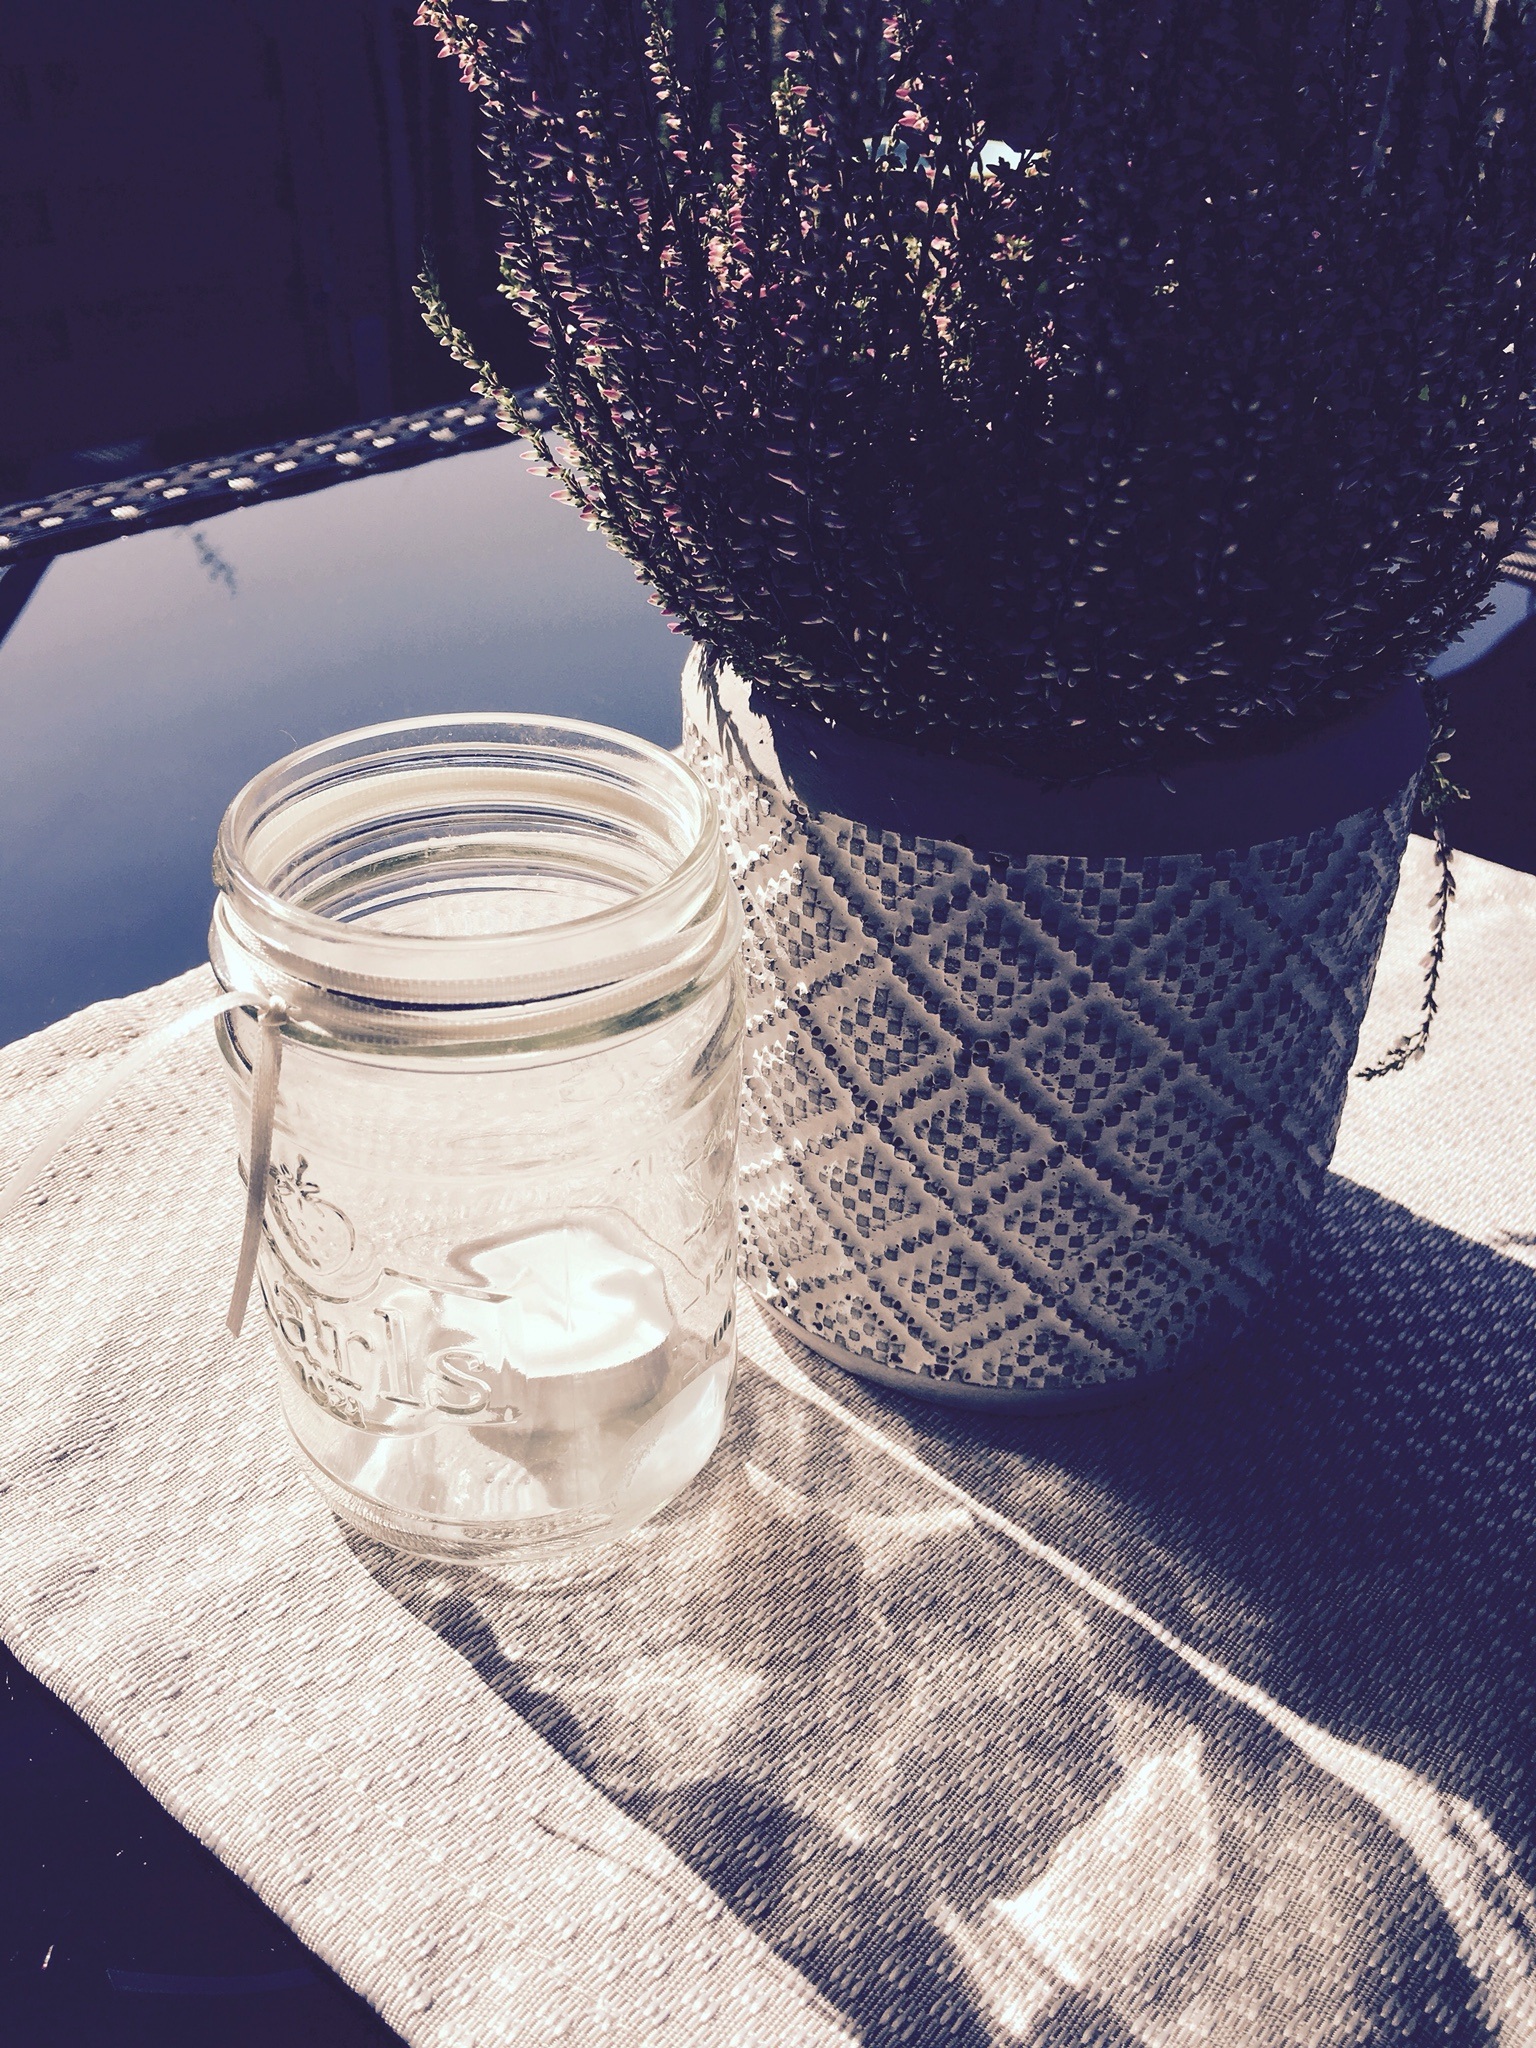
nature, plant, flower, glass, summer, decoration, pattern, spring, autumn, blue, garden, candle, close, lighting, material, fern, textile, sunny, lights, dress, design, seasons, mood, candlelight, late summer, golden autumn, sunbeam, calming, garden decoration, plant rack